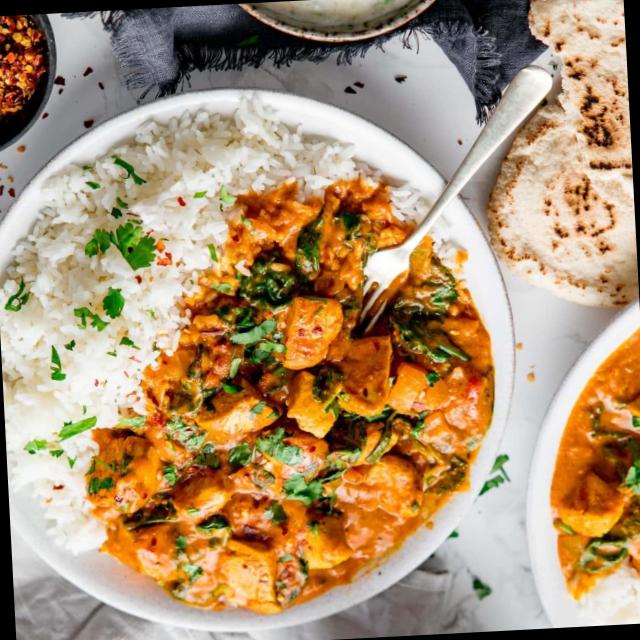
Dish: chapati